Homosexuality and the Church of Jesus Christ of Latter-day Saints

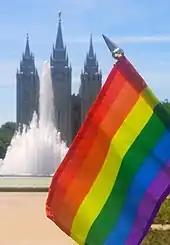
An LGBTQ pride flag in front of the Salt Lake City, Utah temple.

The church's statements and actions throughout its history have overwhelmingly focused on male homosexuality, and only rarely on female homosexuality (lesbianism) or bisexuality. Church leaders previously taught that homosexuality was a curable condition. They counseled members that they could and should change their attractions, and provided conversion therapy and programs with that goal. From 1976 until 1989, the church handbook of policies called for church discipline for members attracted to the same sex, punishing merely being homosexual with sanctions similar to those for acts of adultery and child molestation. Even celibate gay people were subject to excommunication. Church publications now state that "individuals do not choose to have such attractions", the church opposes conversion therapy, its church-run therapy services no longer provides sexual orientation change efforts, and the church has no official stance on the causes of homosexuality. These current teachings and policies allow homosexual members the options of attempting a mixed-orientation opposite-sex marriage, or living a lifetime of celibacy without any sexual expression.